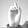
ASL letter: D